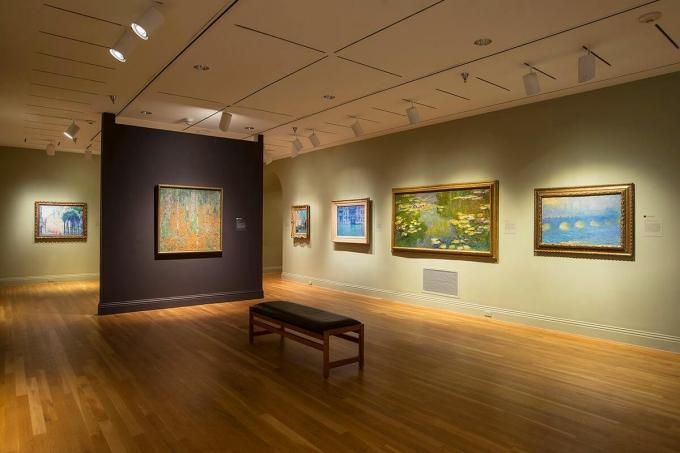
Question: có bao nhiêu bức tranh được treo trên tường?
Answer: có sáu bức tranh được treo trên tường